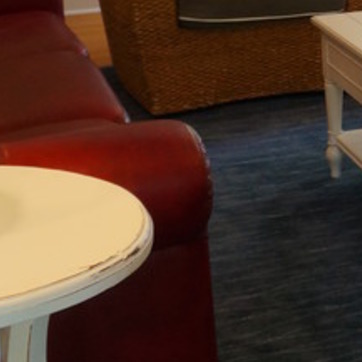
Material: leather